Airplane

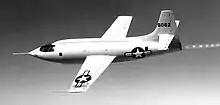
Bell X-1 in flight, 1947

A ramjet is a form of jet engine that contains no major moving parts and can be particularly useful in applications requiring a small and simple engine for high-speed use, such as with missiles. Ramjets require forward motion before they can generate thrust and so are often used in conjunction with other forms of propulsion, or with an external means of achieving sufficient speed. The Lockheed D-21 was a Mach 3+ ramjet-powered reconnaissance drone that was launched from a parent aircraft. A ramjet uses the vehicle's forward motion to force air through the engine without resorting to turbines or vanes. Fuel is added and ignited, which heats and expands the air to provide thrust.